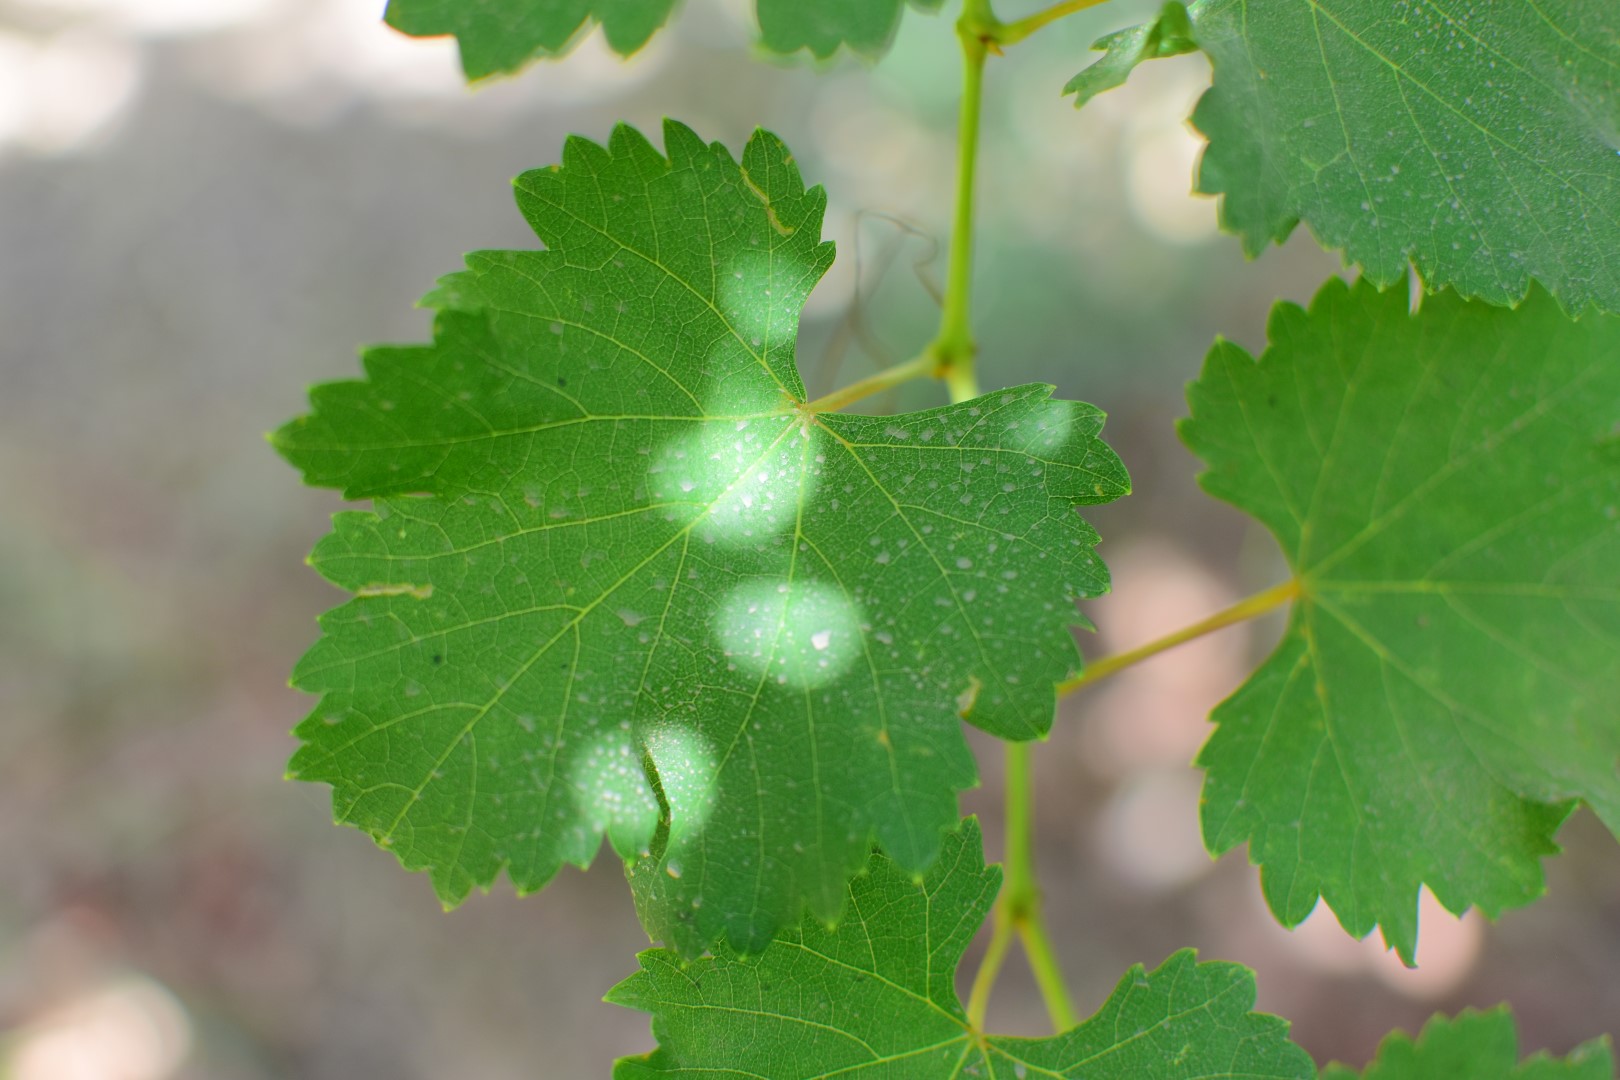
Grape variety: Frinsi